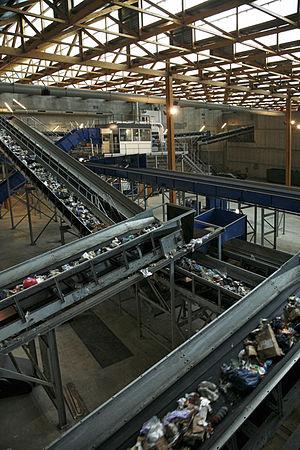
L'Incinérateur de Fos-sur-Mer ou Centre de traitement multifilières de Fos-sur-Mer est un incinérateur de déchets, dont le maître d'ouvrage est la Communauté urbaine Marseille Provence Métropole et qui a vocation à traiter, dans le cadre d’une délégation de service public, les ordures ménagères collectées dans les 18 communes membres de la communauté. Il présente la particularité d'être situé sur le territoire de la commune de Fos-sur-Mer qui n'est pas membre de la Communauté urbaine Marseille Provence Métropole.